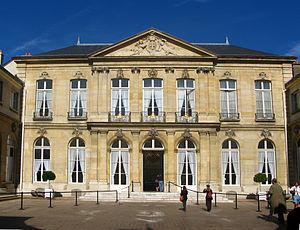
Façade de l'Hôtel de Brienne, siège du ministère français de la Défense, à Paris.
En France, le ministère des Armées est l'administration responsable de la préparation et de la mise en œuvre de la politique de défense. Elle est dirigée par le ministre, membre du gouvernement. Le chef des armées est le président de la République.
Les panneaux « Histoire de Paris » sont des panneaux d'information installés dans les rues de Paris devant certains des monuments parisiens.
L'hôtel de Brienne est un hôtel particulier construit au XVIIIᵉ siècle. Situé au nᵒ 14 de la rue Saint-Dominique dans le 7ᵉ arrondissement à Paris, il abrite les bureaux du ministre des Armées, tandis que les infrastructures du ministère des Armées à proprement parler se trouvent désormais réunies sur le site de Balard.